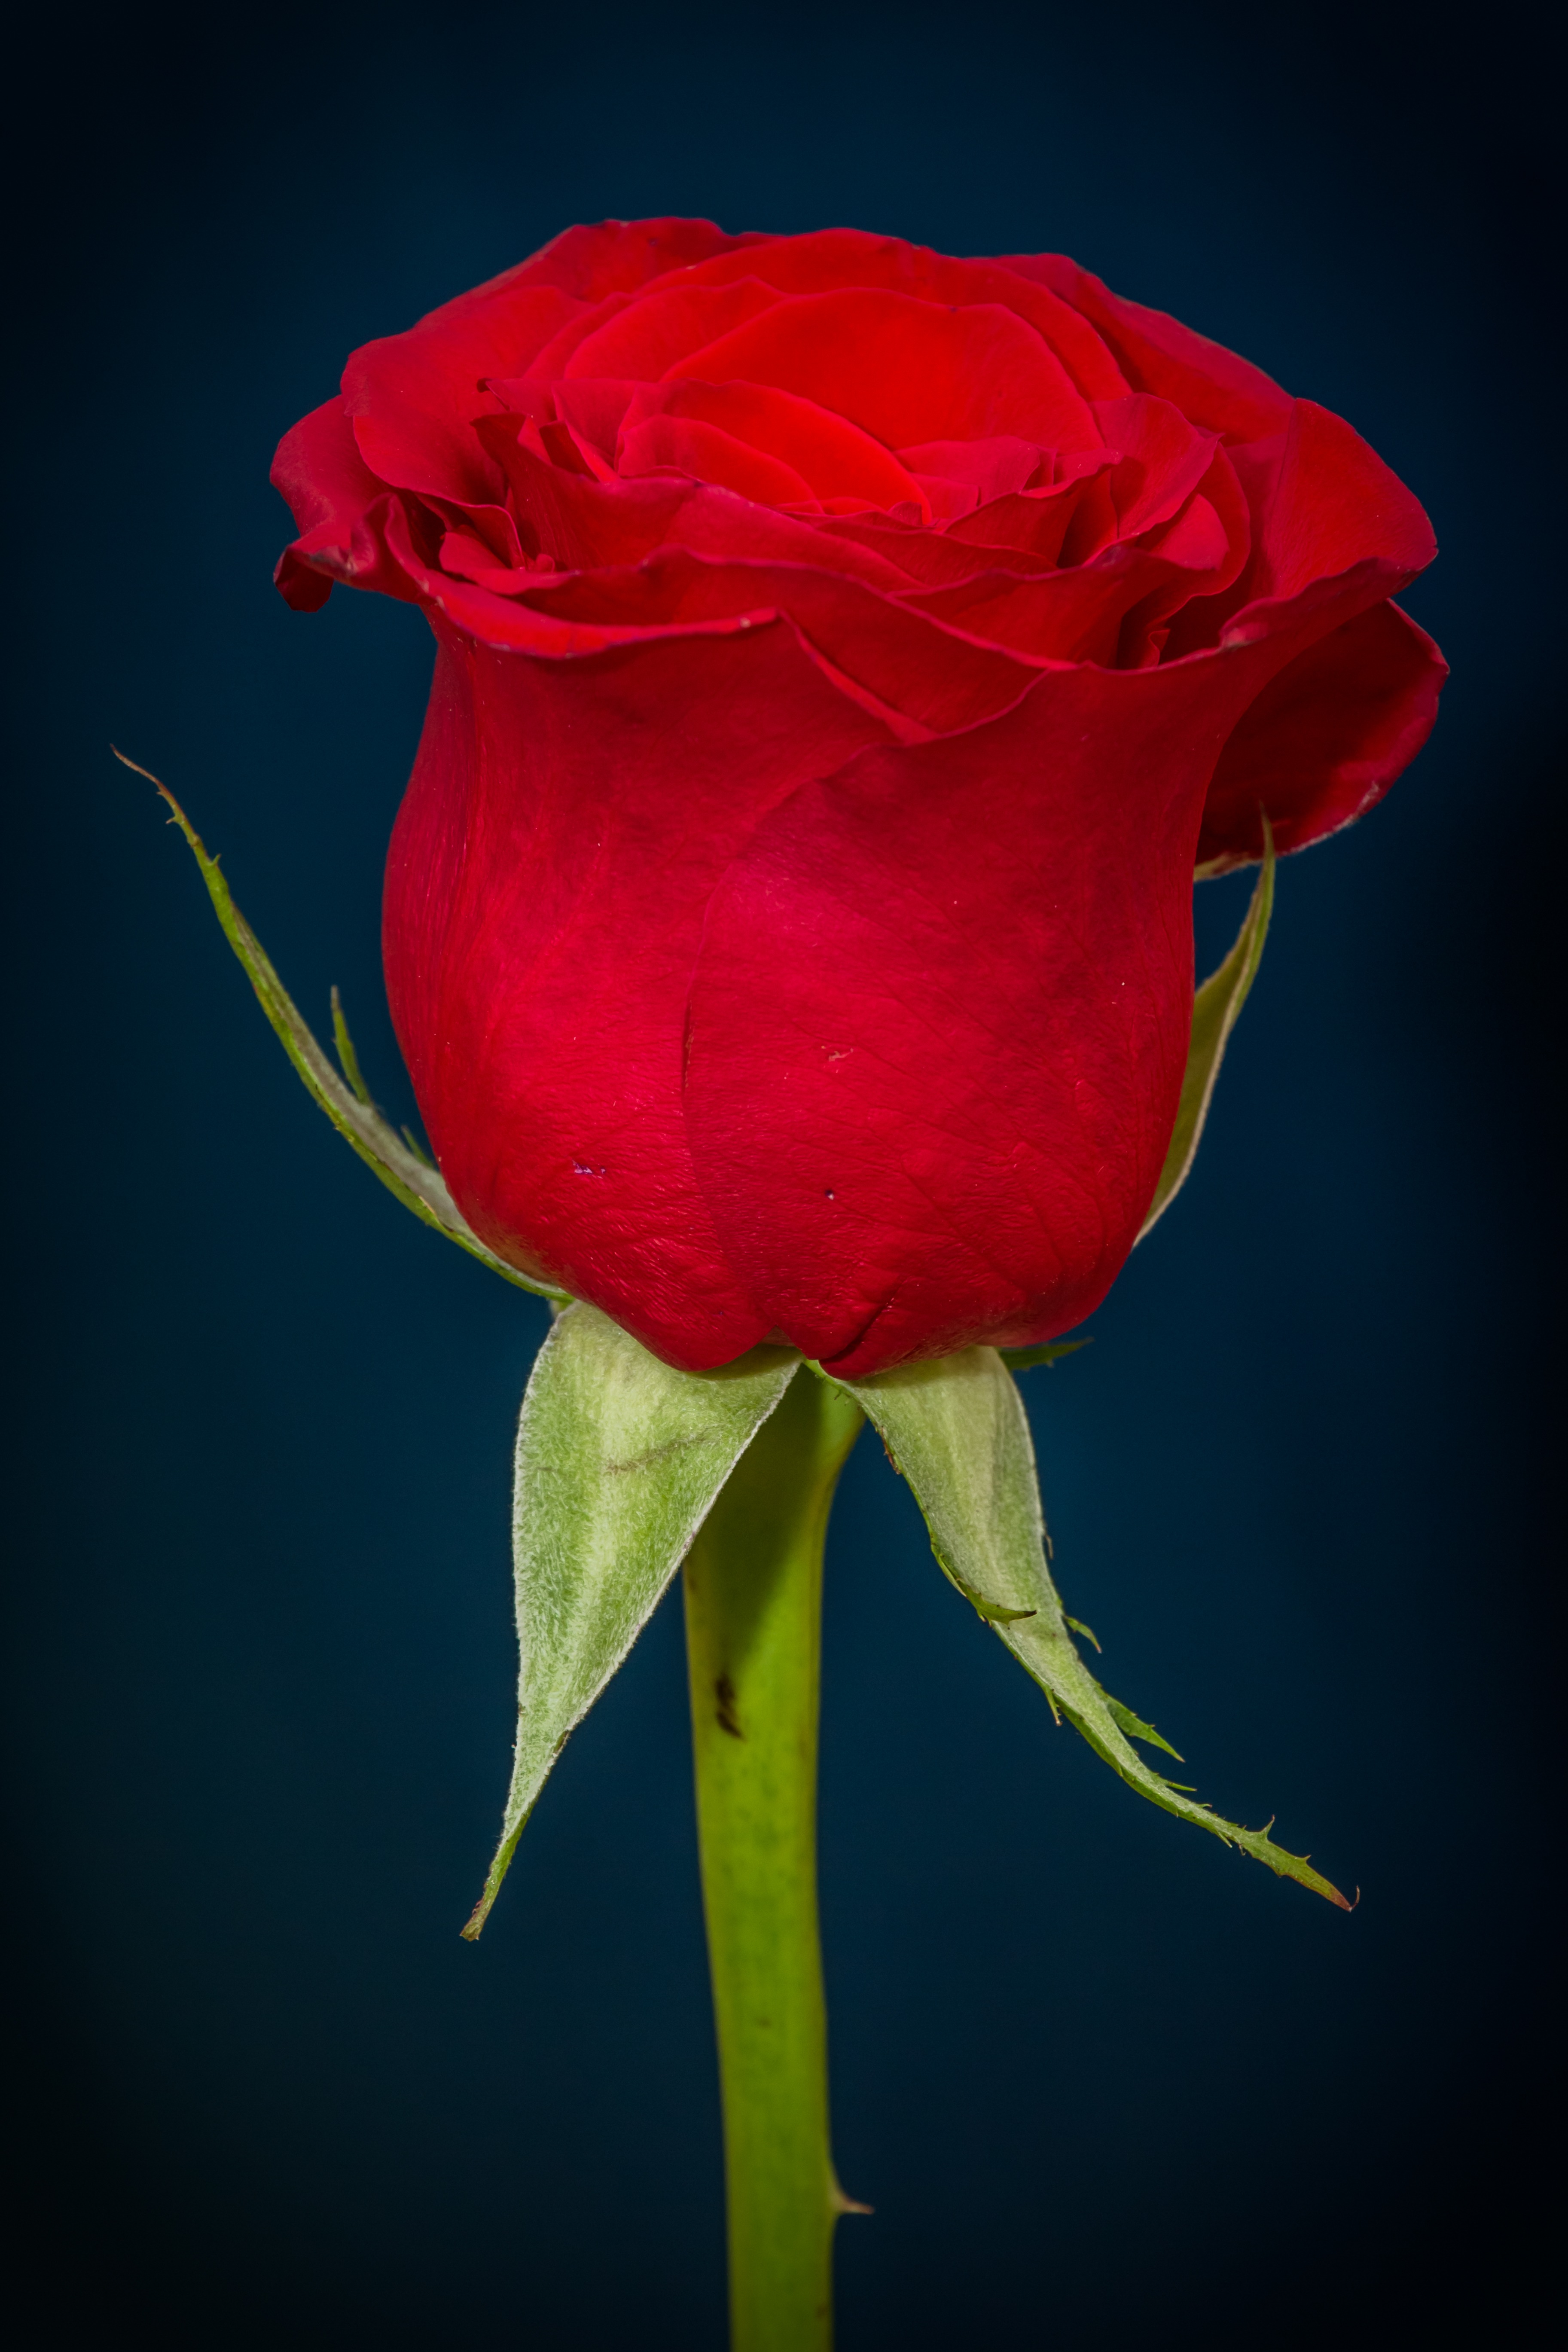
plant, leaf, flower, petal, rose, green, red, color, yellow, pink, flora, red rose, close up, macro photography, flowering plant, garden roses, rose family, plant stem, land plant, rose order